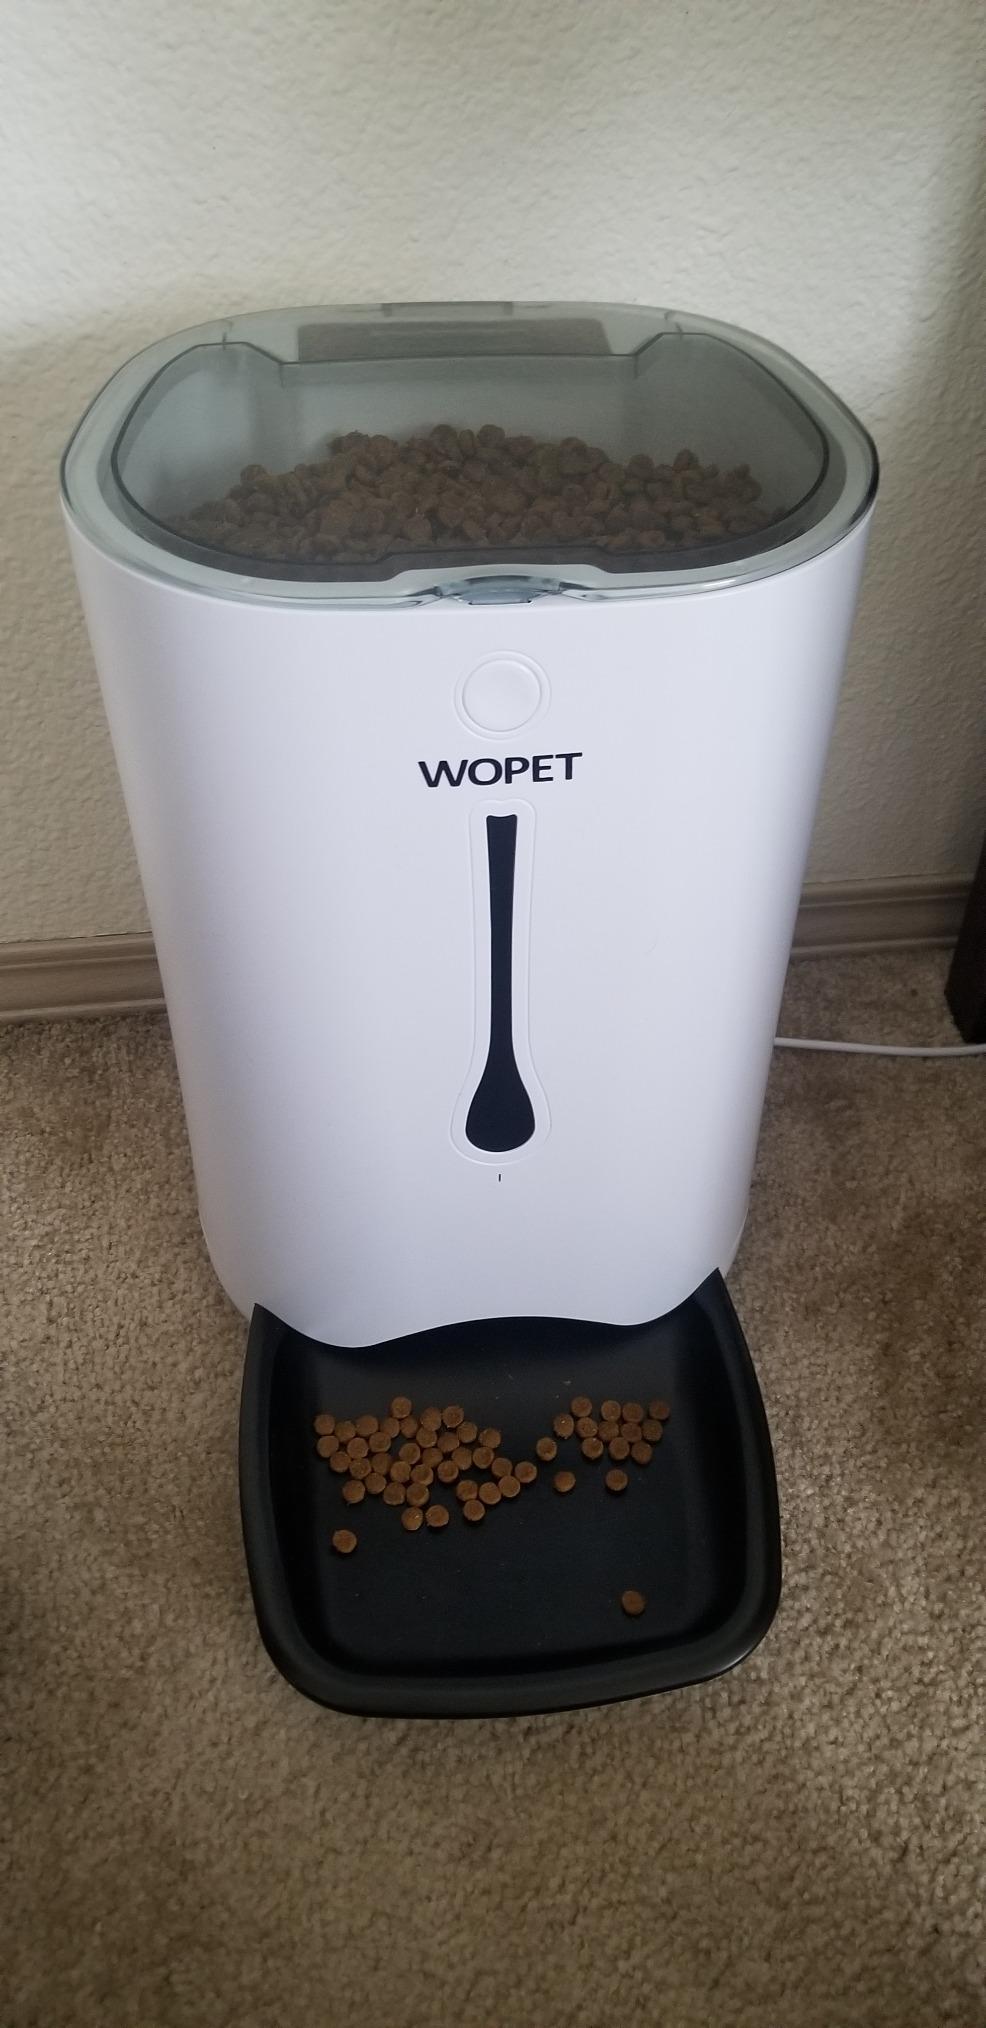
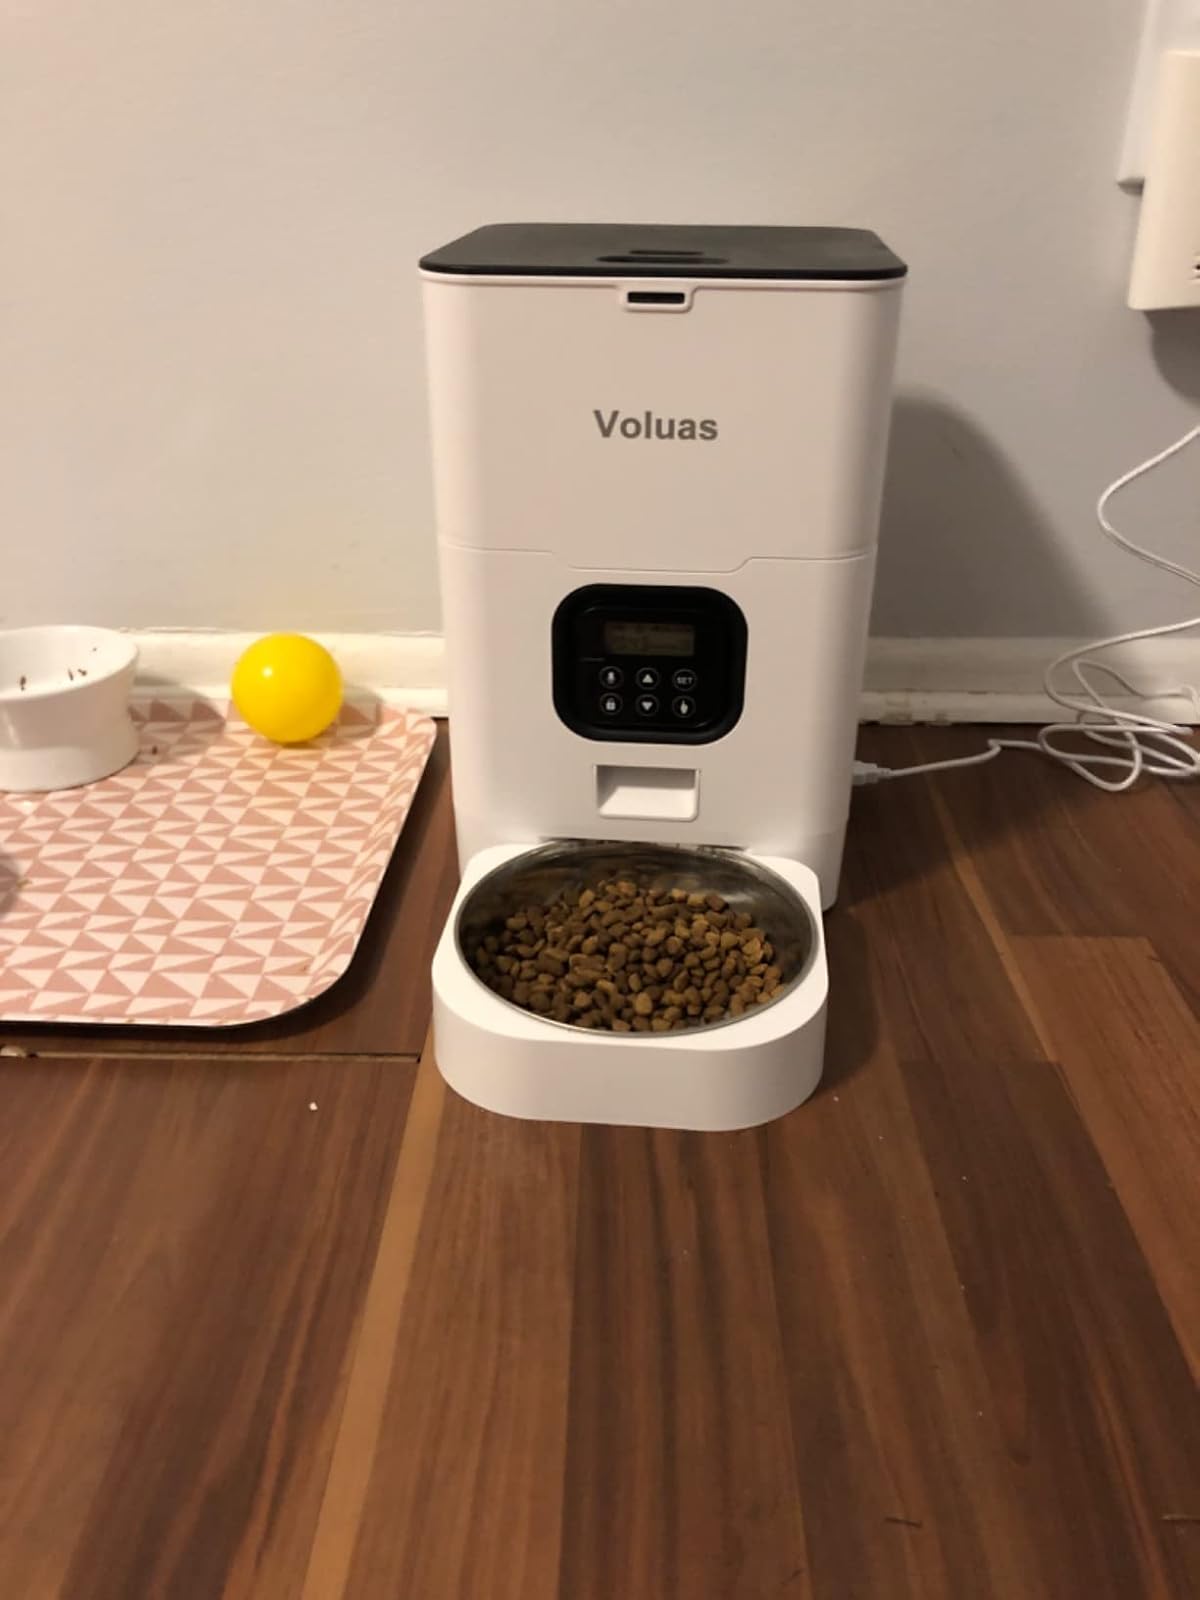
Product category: items_feeder
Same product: no